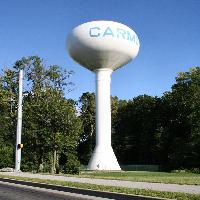
Weather: sun or clear